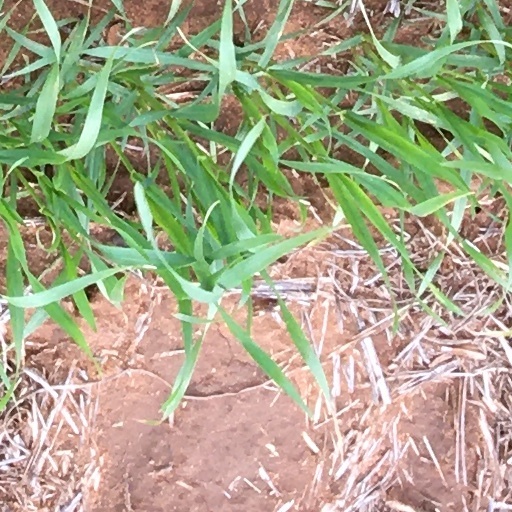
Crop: wheat